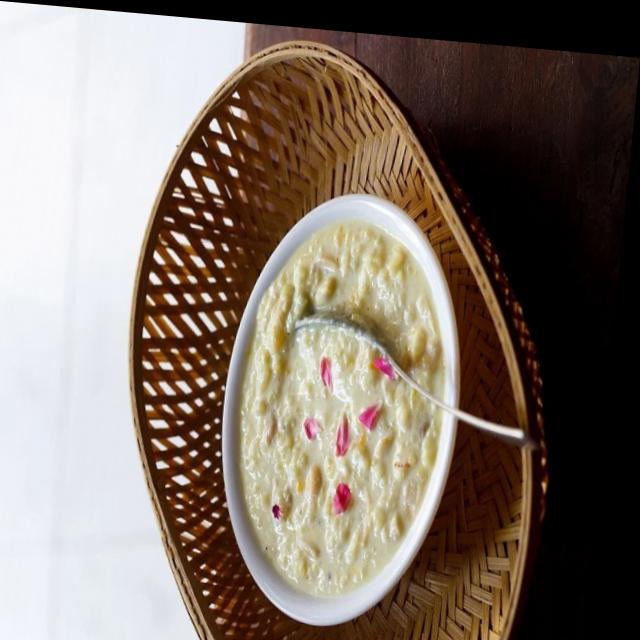
Dish: kheer